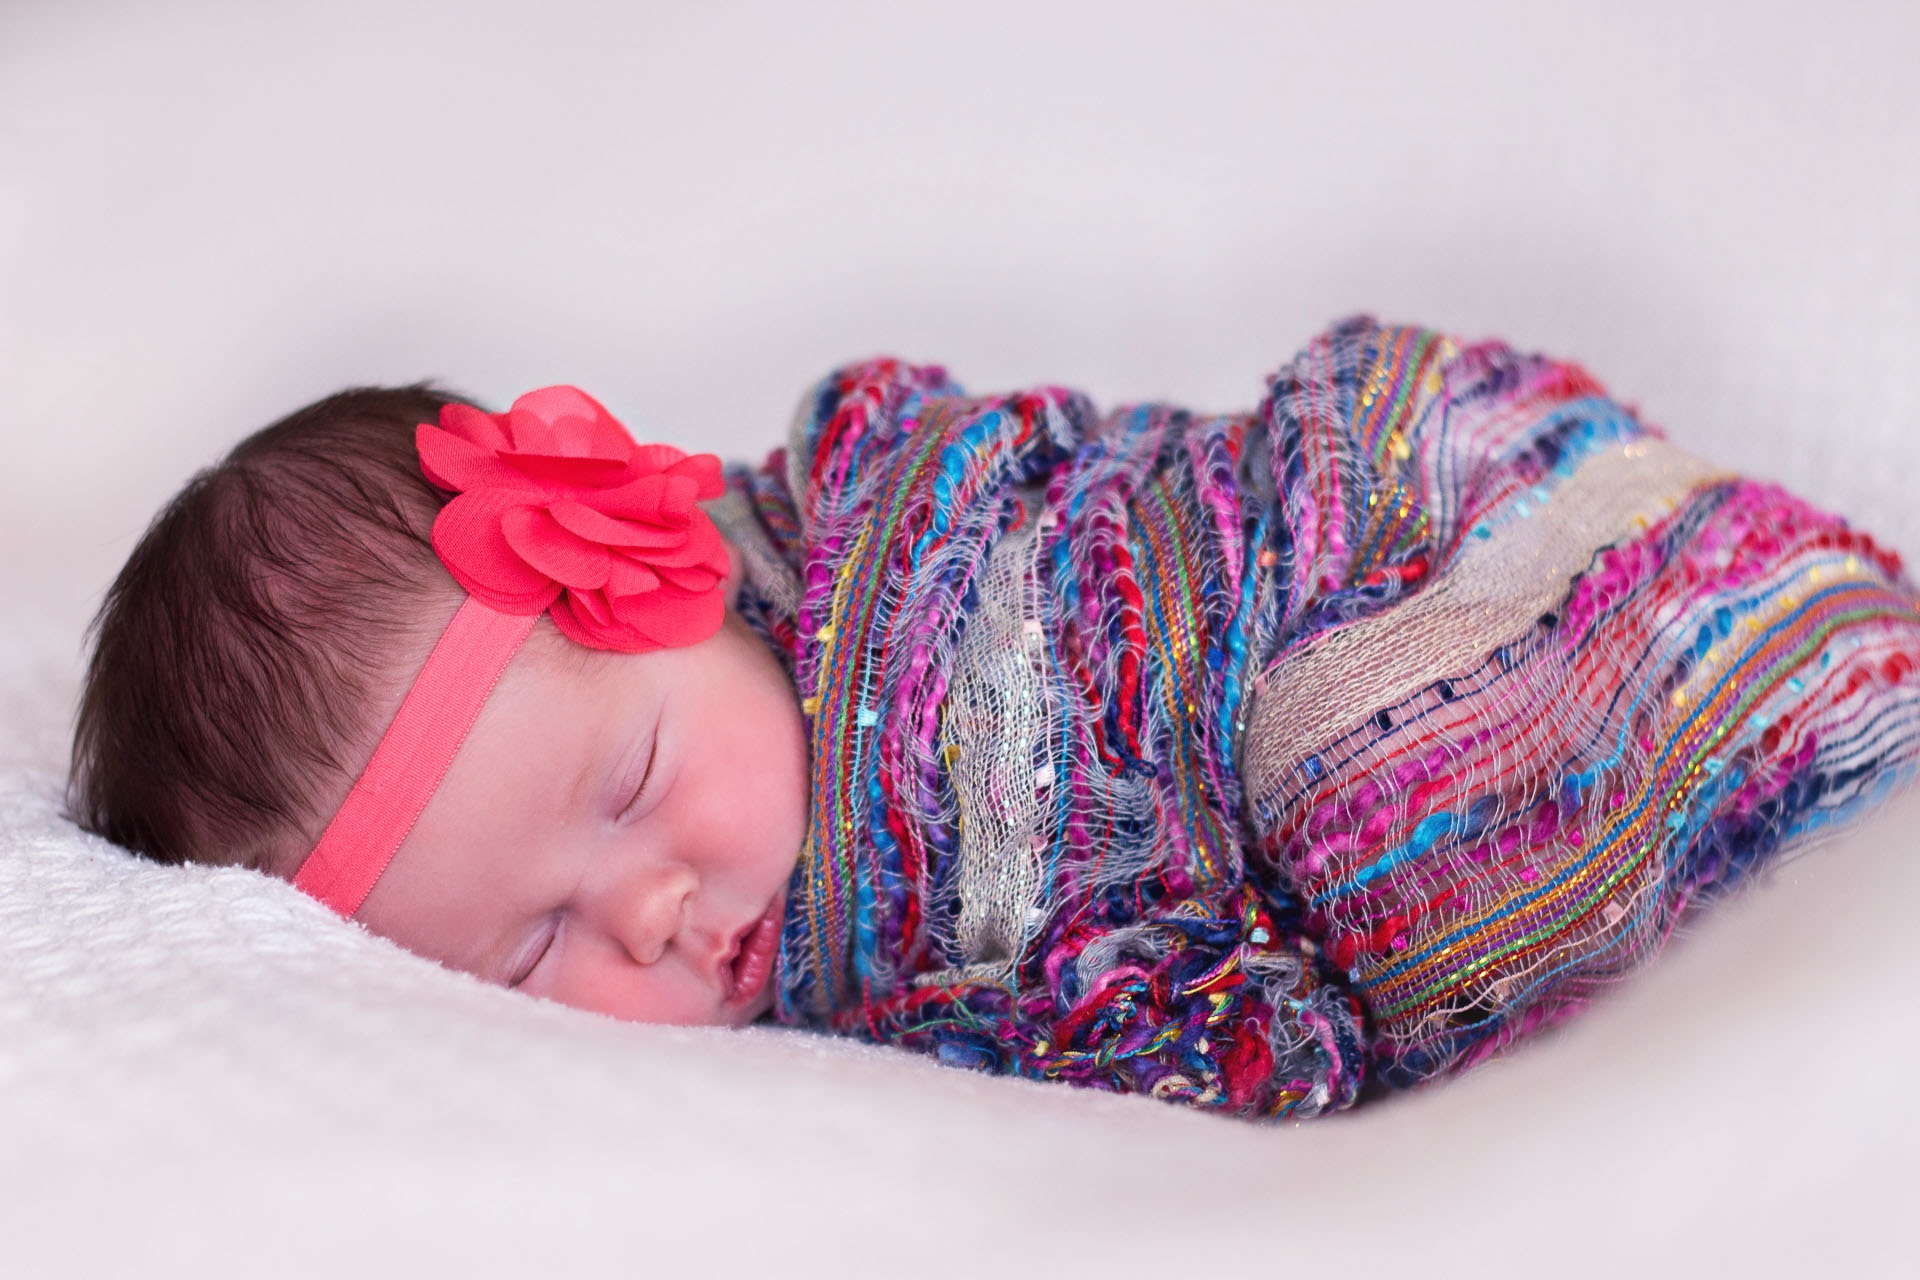
girl, petal, pattern, sleeping, clothing, pink, baby, thread, textile, art, design, newborn, innocence, fashion accessory, hair accessory